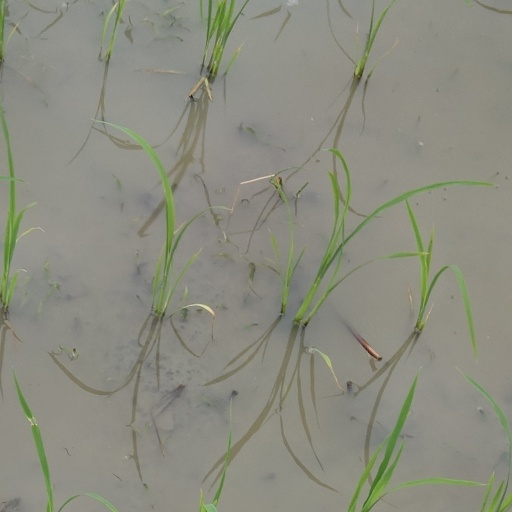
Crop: rice